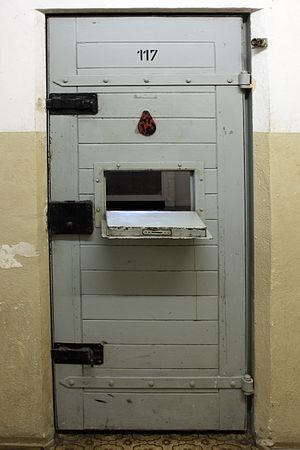
Mémorial de Berlin-Hohenschönhausen - Détention du Ministère de la Sécurité d'Etat - porte de la cellule 117
Une cellule de prison est dans une prison la chambre où dorment et où sont enfermés, un ou plusieurs détenus.